Tualatin River National Wildlife Refuge

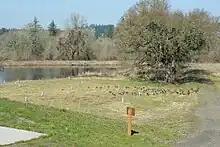
Geese at the refuge in winter

Waterfowl at the refuge include Canada Geese, Wood Ducks, swans, Northern Pintails, Green Herons, teal, mergansers, Belted Kingfishers, and American Wigeon among others. Birds that spend time there include, Great Blue Herons, Sandhill Cranes, Oregon Juncos, wrens, European Starlings, blackbirds, nuthatches, Pacific-slope Flycatchers, Red-tailed Hawks, American Goldfinches, Peregrine Falcons, Yellow Warblers, Western Flycatchers, Killdeer, Northern Harriers, Ospreys, egrets, quail, pheasants, Golden-crowned Kinglets, owls, and Black-headed Grosbeaks to name a few. There is also a pair of Bald Eagles. The year it was created officials counted 24 different bird species. By 2008 there were 185 birds species represented at the refuge.